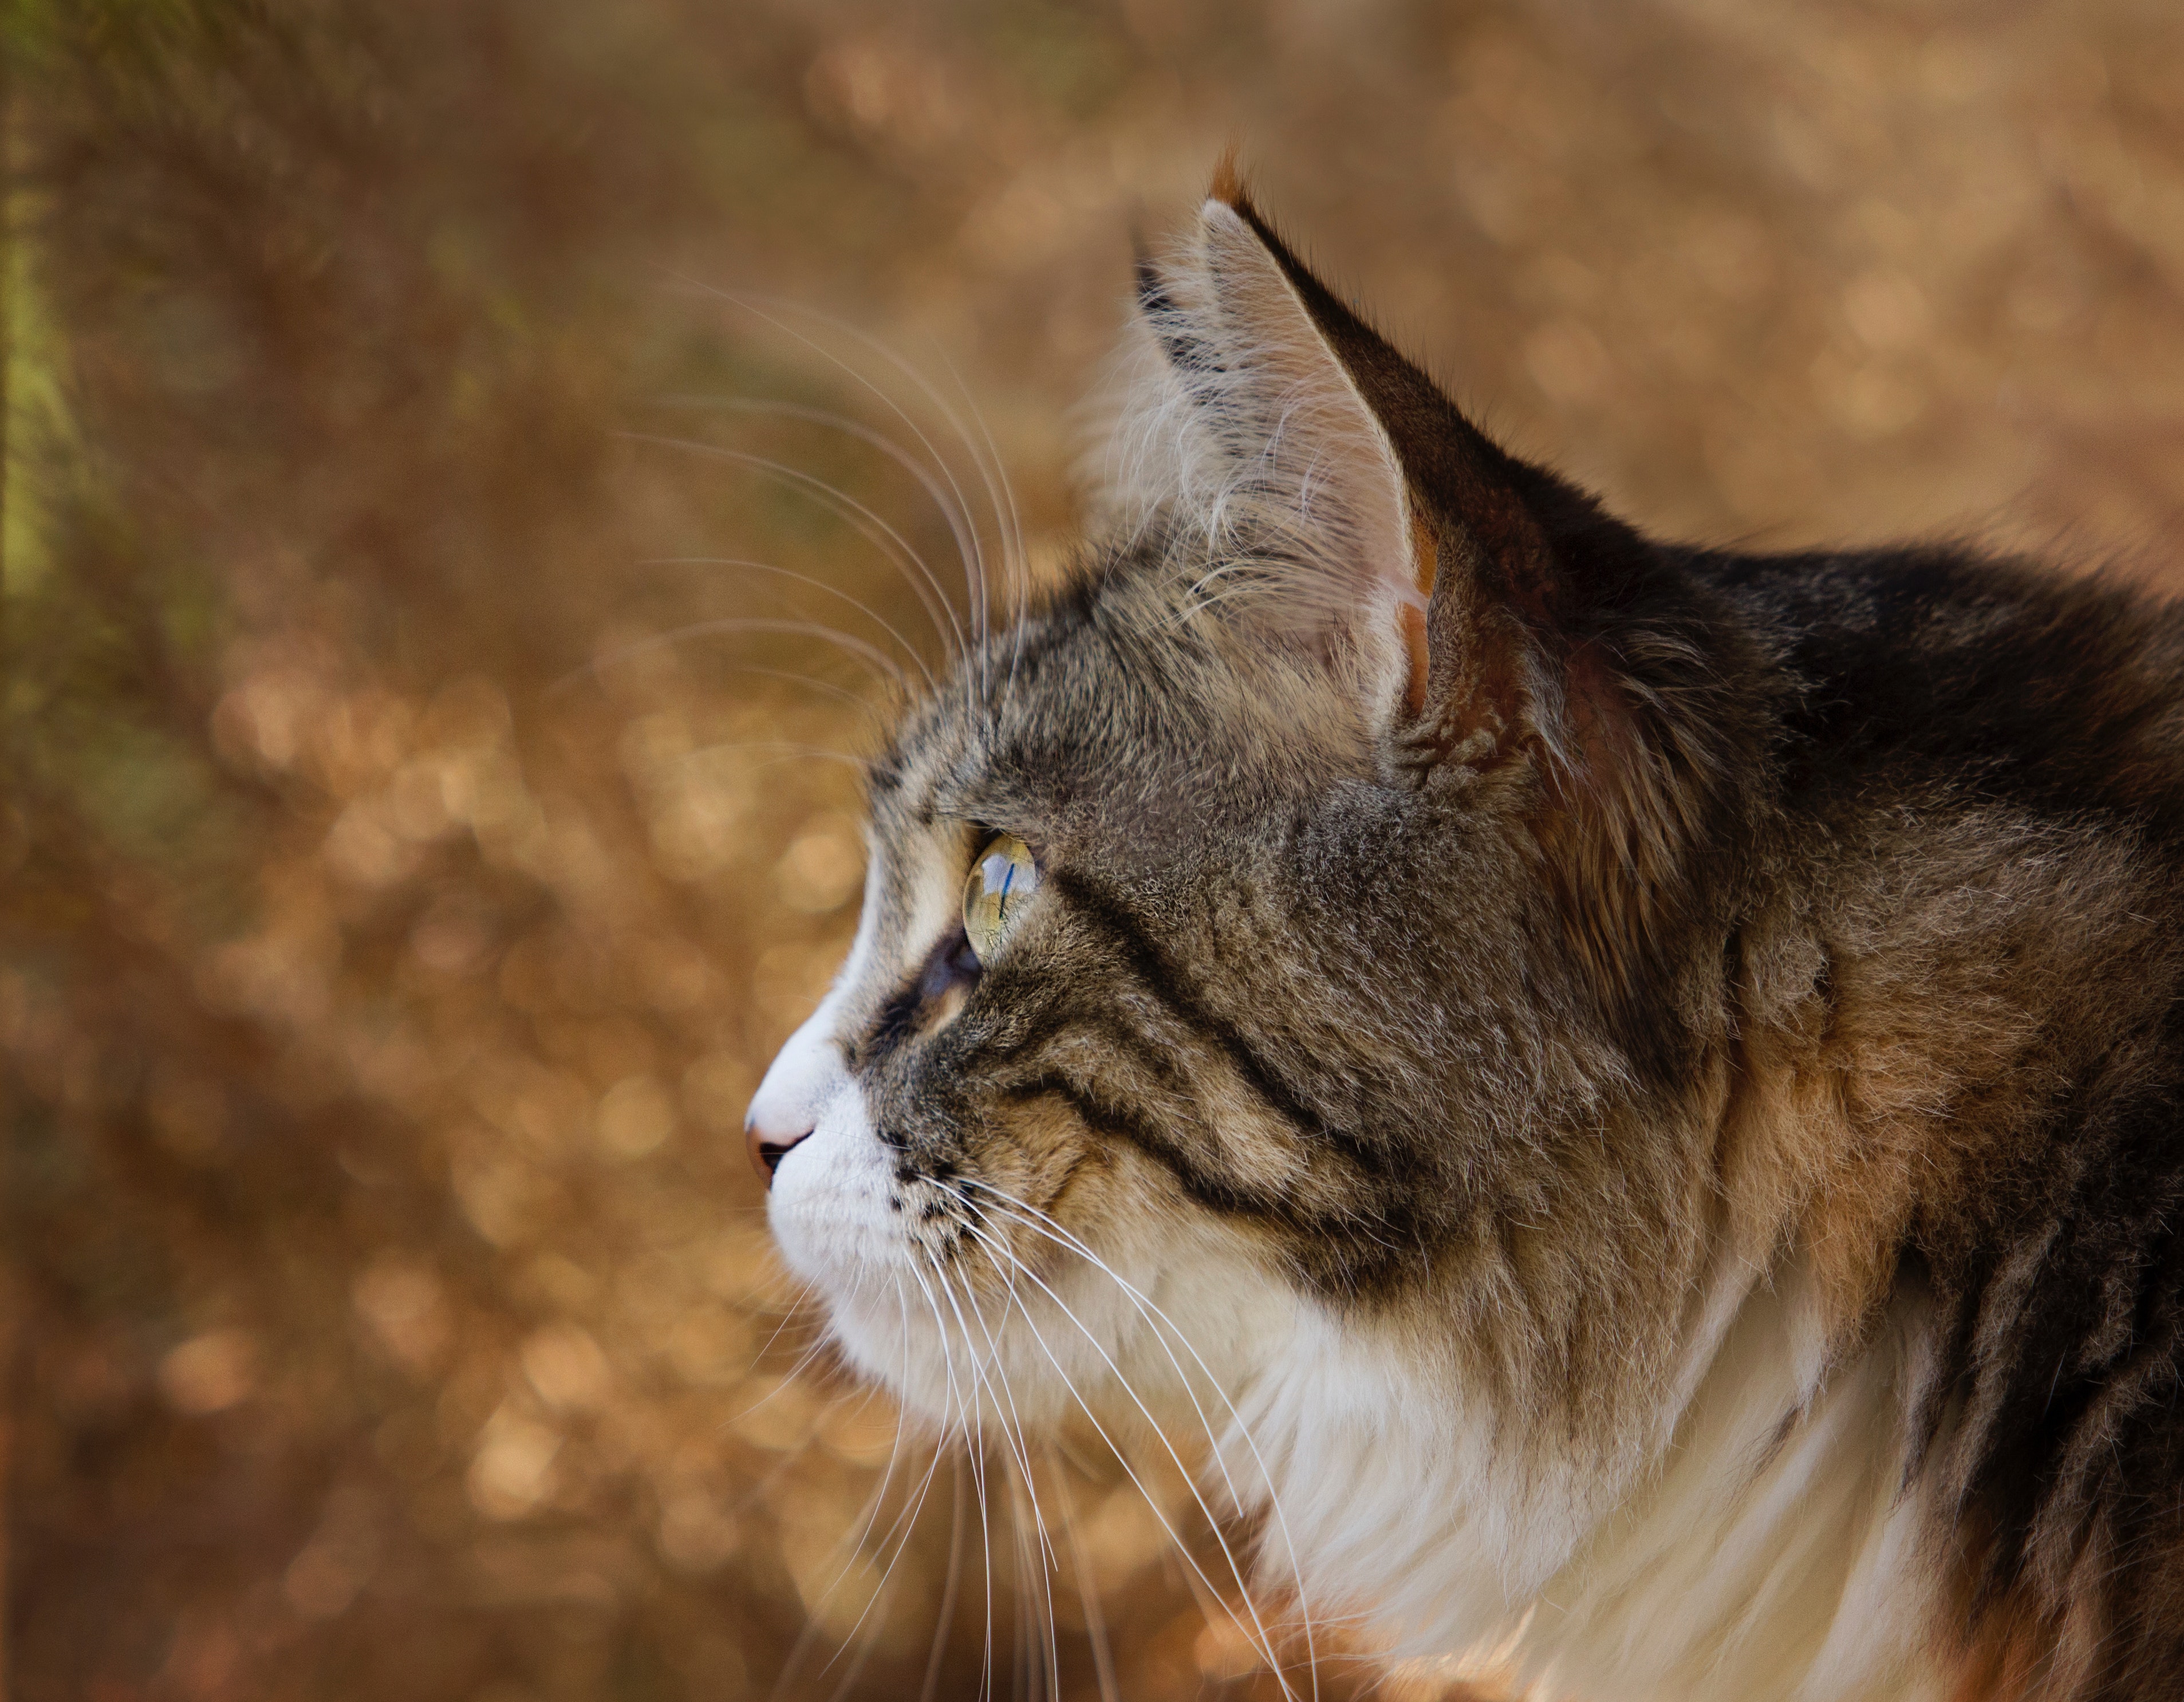
cat, mammal, vertebrate, whiskers, small to medium sized cats, felidae, carnivore, wild cat, norwegian forest cat, snout, tabby cat, maine coon, fur, eye, european shorthair, close up, wildlife, siberian, somali, domestic short haired cat, asian, aegean cat, dragon li, domestic long haired cat, kurilian bobtail, american bobtail